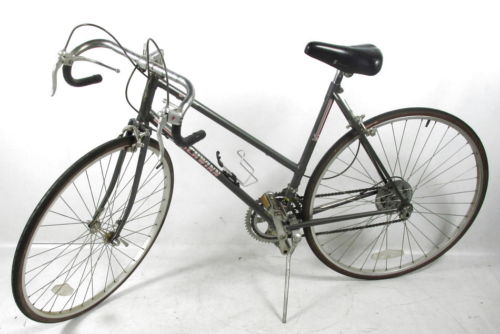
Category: bicycle